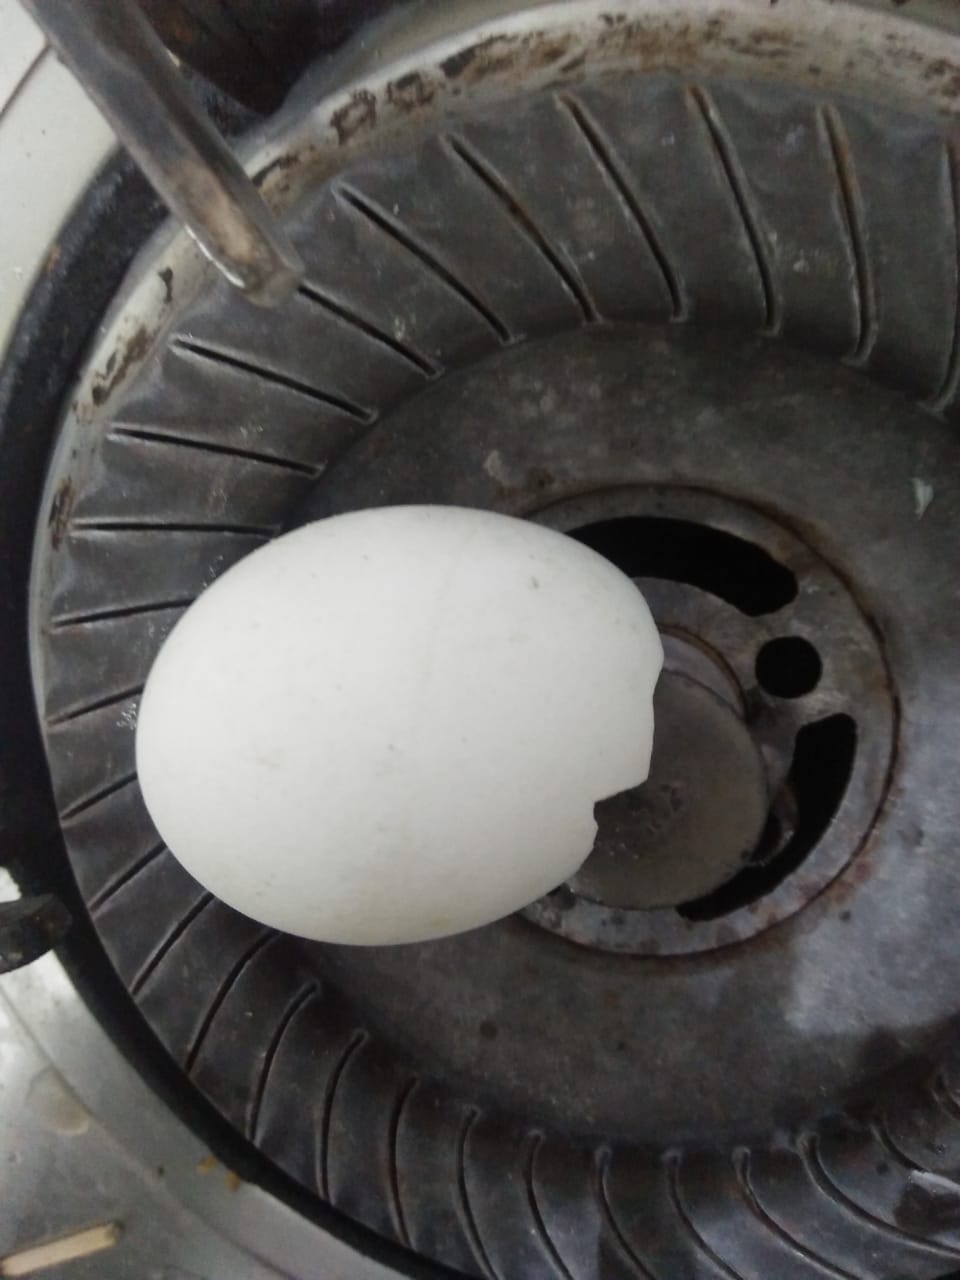
Label: eggshells